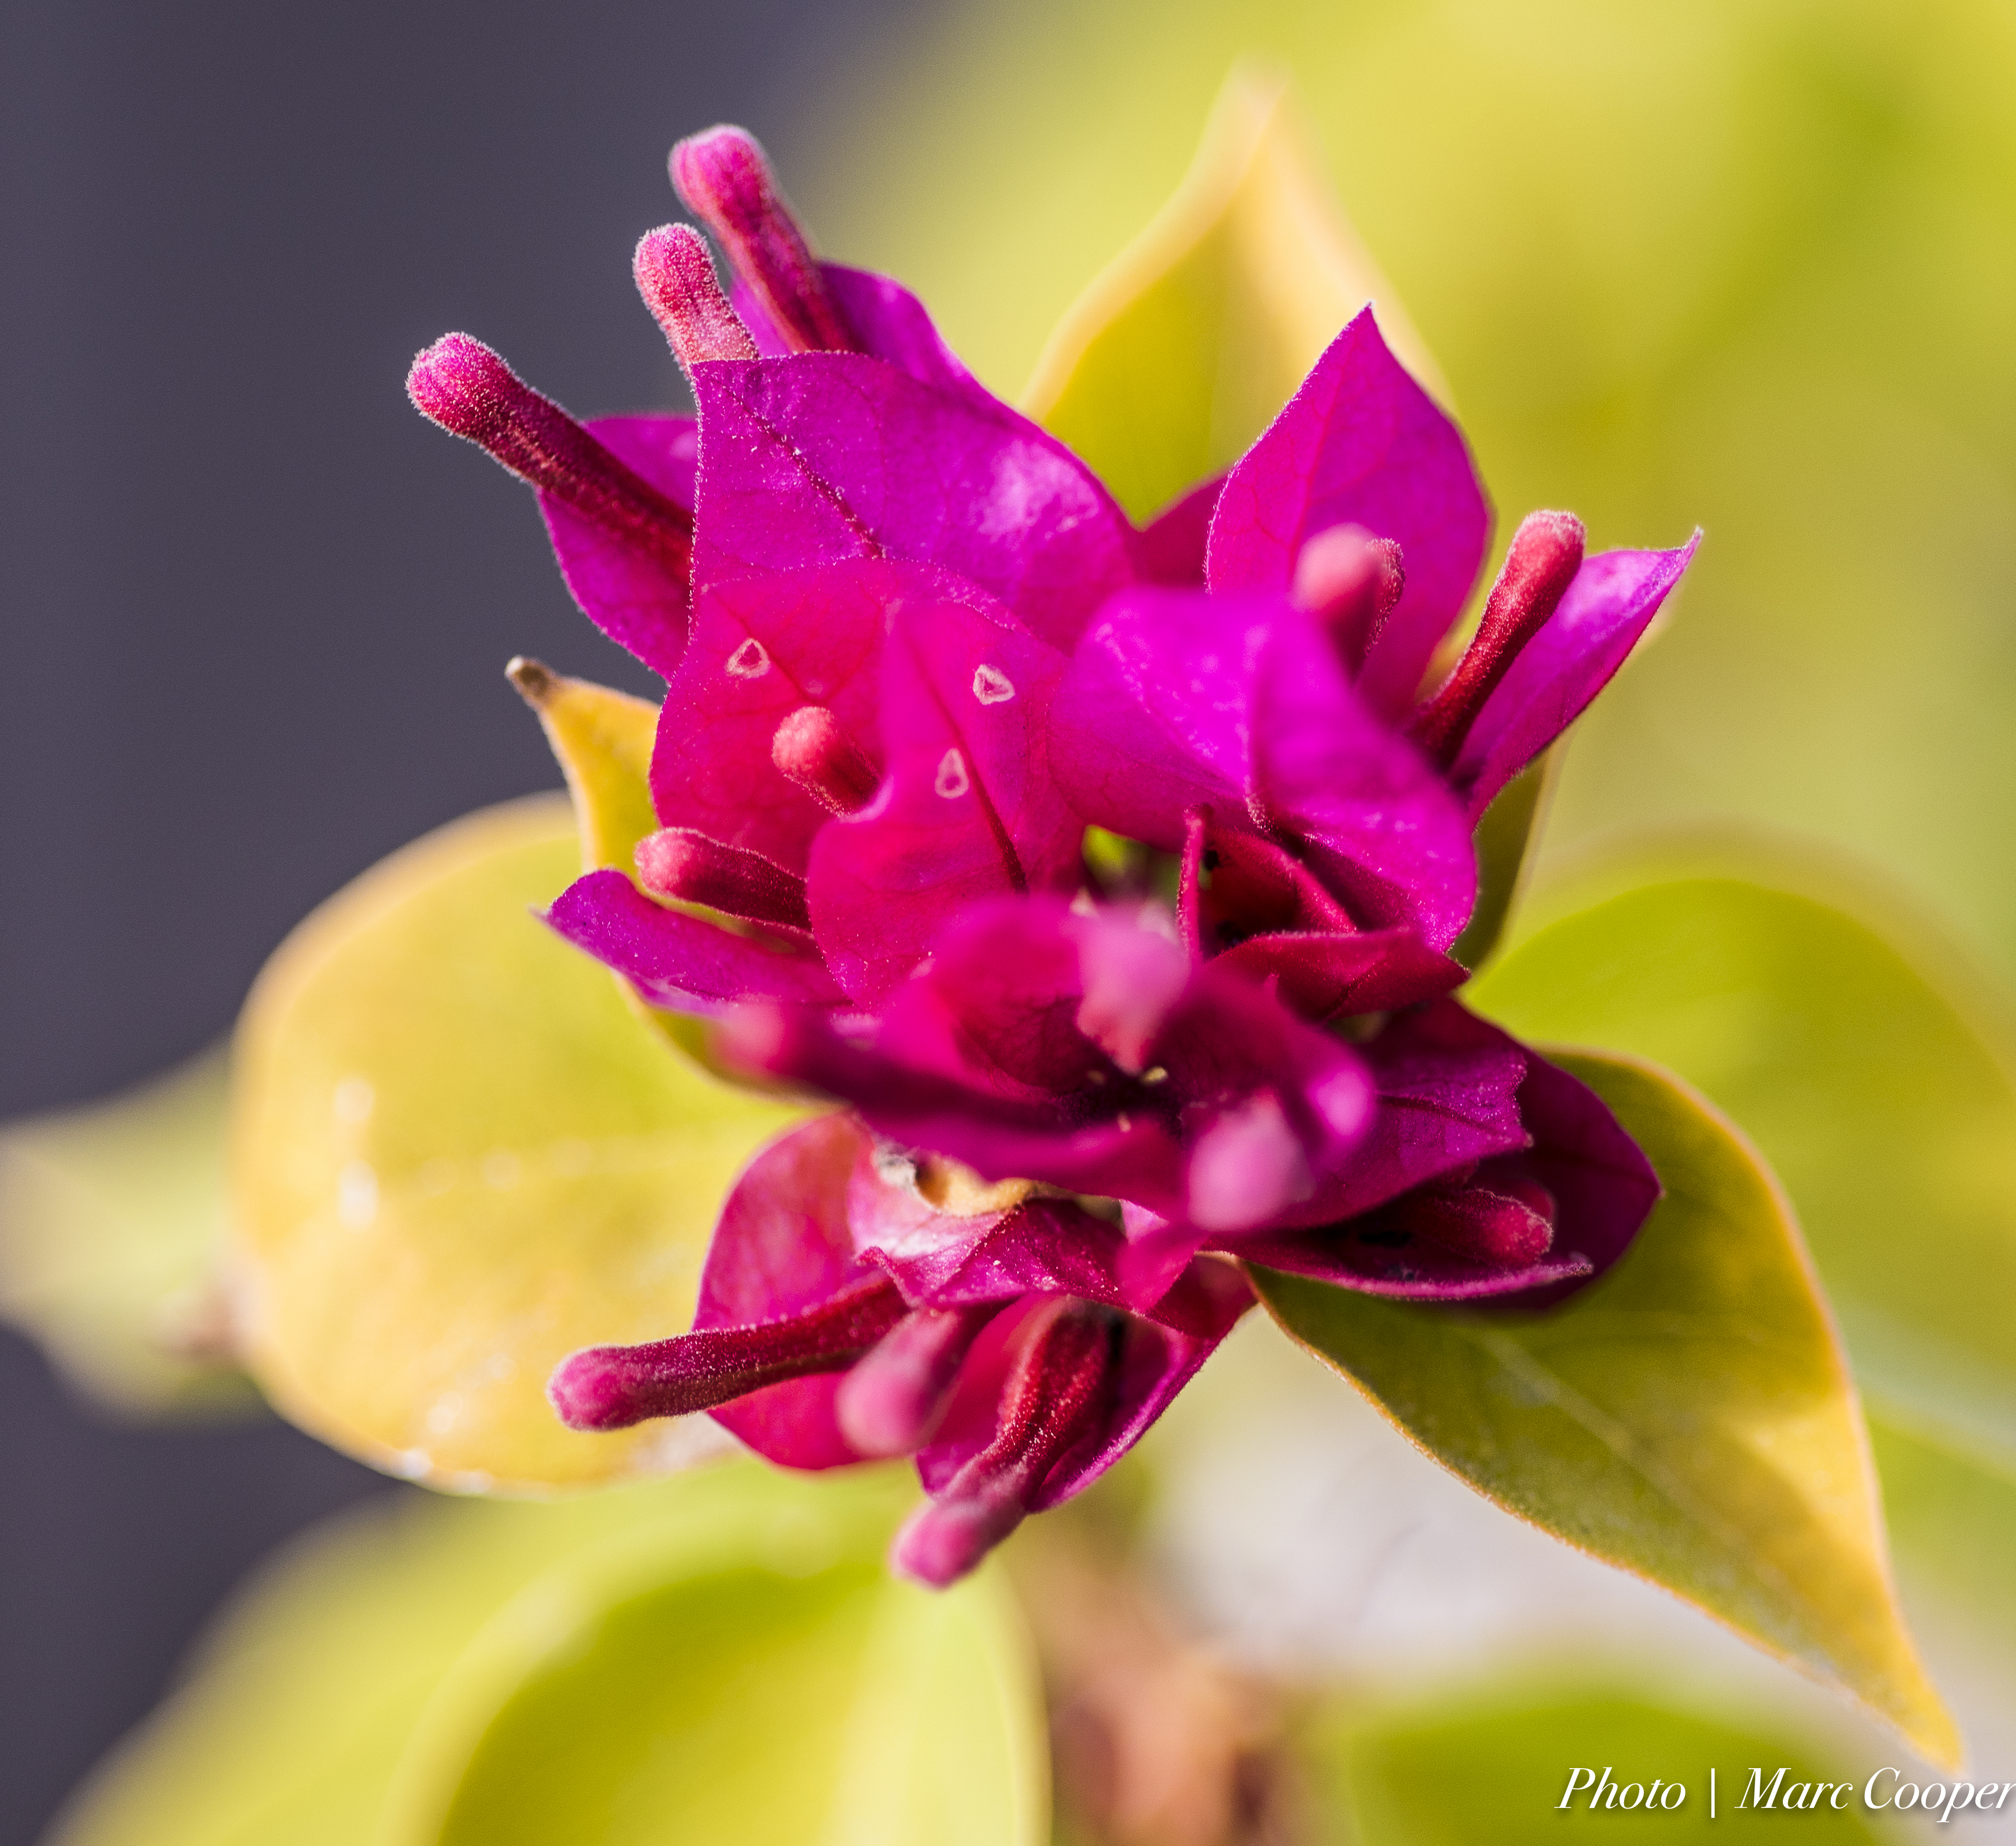
blossom, winter, plant, photography, flower, petal, red, macro, botany, nikon, yellow, garden, pink, flora, orchid, wildflower, flowers, close up, outdoors, hdr, colors, depthoffield, desertflowers, boleh, d810, nikkor60mmmicrof28, palmspringsflowers, macro photography, flowering plant, cattleya, plant stem, land plant